La Plata

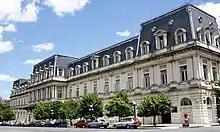
"Pasaje Dardo Rocha" Building, named in honor of the city's founder.

The municipal cemetery of La Plata was established in 1886 for the new capital of the province of Buenos Aires. It was designed by Pedro Benoit. It lies on the intersection of Avenue 31, 72 and diagonal 74 in the southern tip. It has some remarkable architectural features, both in its main entrance and in many of the family vaults, including neoclassical, Neo-Gothic, Art Nouveau (in its variant of Catalan Art Nouveau), Art Deco and Egyptian revival styles. The main entrance is an impressive neo-classical portico with Doric columns. The Catholic chapel, in Romanesque revival style, was finished in 1950. Diagonal 74 begins at the Río de la Plata and ends at the cemetery, causing some to remark that the layout may have been intentional symbolism of the cycle of life and death by Benoit.